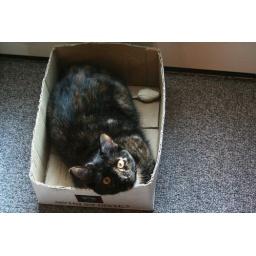
cat in a box